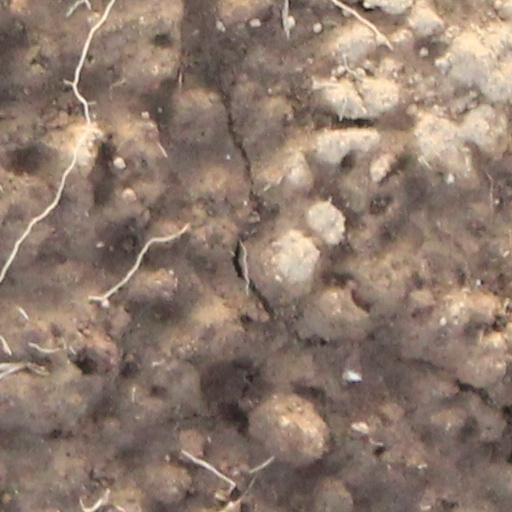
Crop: wheat